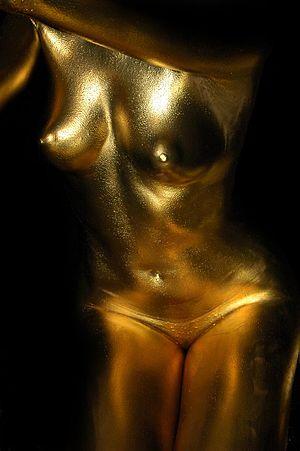
corps doré à la poudre d'or, photographie Pierre Joël